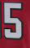
Number: 5